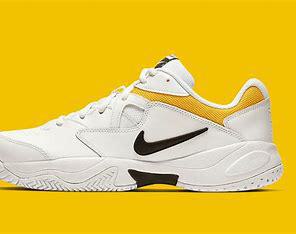
Brand: Nike
Model: Court Lite 2